Skuleskogen National Park

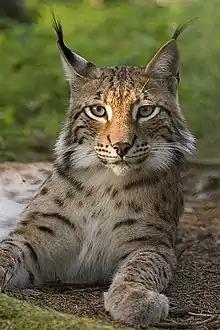
A Eurasian lynx

The park is home to many species of mammal characteristic to northern Sweden, in particular the Eurasian lynx and the brown bear, considered endangered in the country. Besides these two species, one can find the red fox, the European badger, the European pine marten, the moose, the Eurasian beaver, the grey seal, and the muskrat. One can also find small mammals, such as the Eurasian red squirrel, the American mink and the stoat. The territory of the lynx is much more vast than the park itself, which is therefore not sufficient to protect these animals. Indeed, the population of lynx in the region is decreasing, probably because of habitat fragmentation as a result of European route E4.